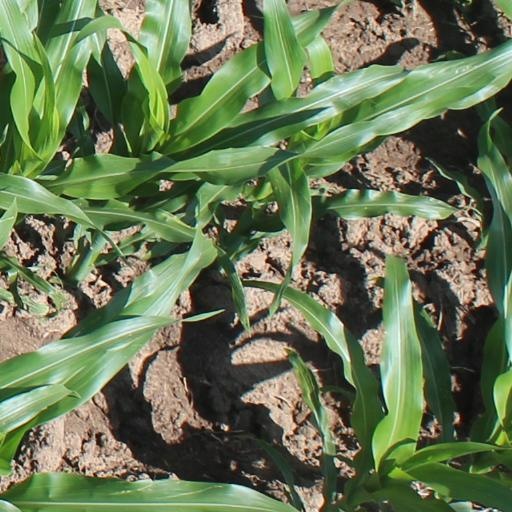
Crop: maize; corn